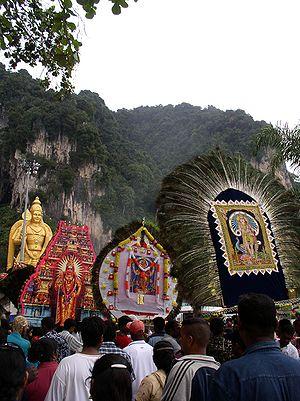
Les grottes de Batu sont un ensemble de grottes, dont certaines ont été aménagées en temples, dans une colline calcaire située à 10 kilomètres au nord de Kuala Lumpur en Malaisie.
Thaipusam est une fête hindoue célébrée principalement par la communauté tamoule lors de la pleine lune du mois tamoul de Thai. On parle également de cette fête sous le nom de Thaipooyam ou de Thaippooyam en langue malayalam. Le mot Thai pusam vient du nom du mois, Thai et de pusam, qui se réfère à une étoile qui est à son point le plus haut pendant cette fête. Celle-ci commémore à la fois la naissance de Murugan, appelé également Subrāhmanya, le plus jeune fils du dieu Shiva et de sa femme Parvati, ainsi que l'occasion au cours de laquelle Parvati donna à Murugan une lance, pour qu'il puisse vaincre le démon Surapadman.